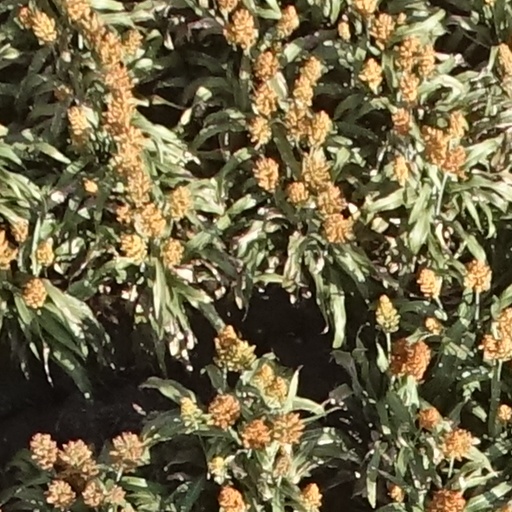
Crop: sorghum